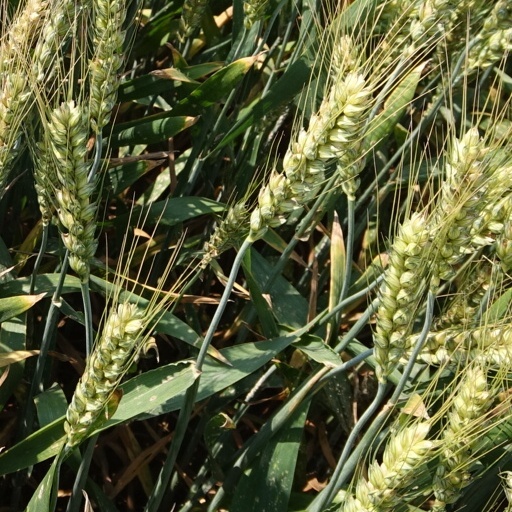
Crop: wheat